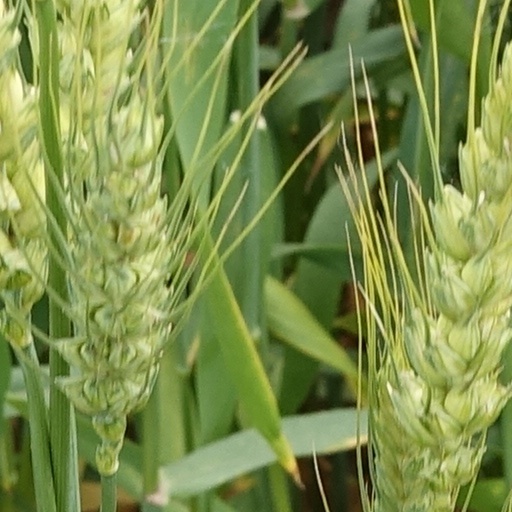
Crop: wheat